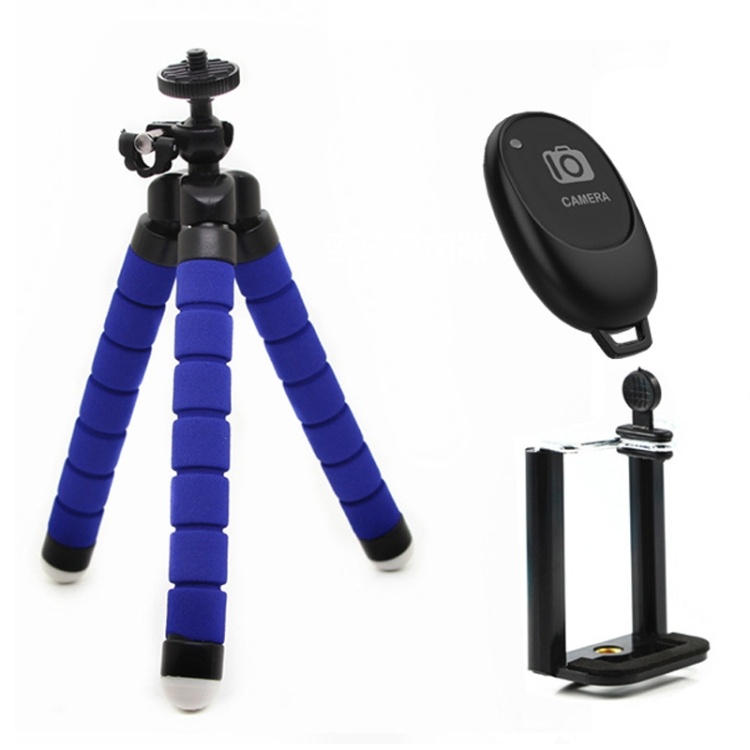
Mini Octopus Flexible Foam Tripod Holder with Phone Clamp & Remote Control (Blue)
1. Portable with light weight. 2. Good for taking photo. 3. Fixed it at anywhere you like. 4. Solid stable construction, will not wobble. 5. Complete flexibility, made of hard plastic and soft foam material. 6. 1/4 inch screw, compatible with GoPro models, Xiaoyi and Other Action Cameras, mini SLR cameras. 7. With phone clamp, compatible with iPhone, Galaxy, Huawei, Sony etc. smartphones. 8. Size: 185x42x36mm, unfolded up to 18cm 9. Weight: 58g 10. Load: 500g
Brand: garmade
Category: Cameras & Optics > Camera & Optic Accessories > Tripods & Monopods > Video Tripods